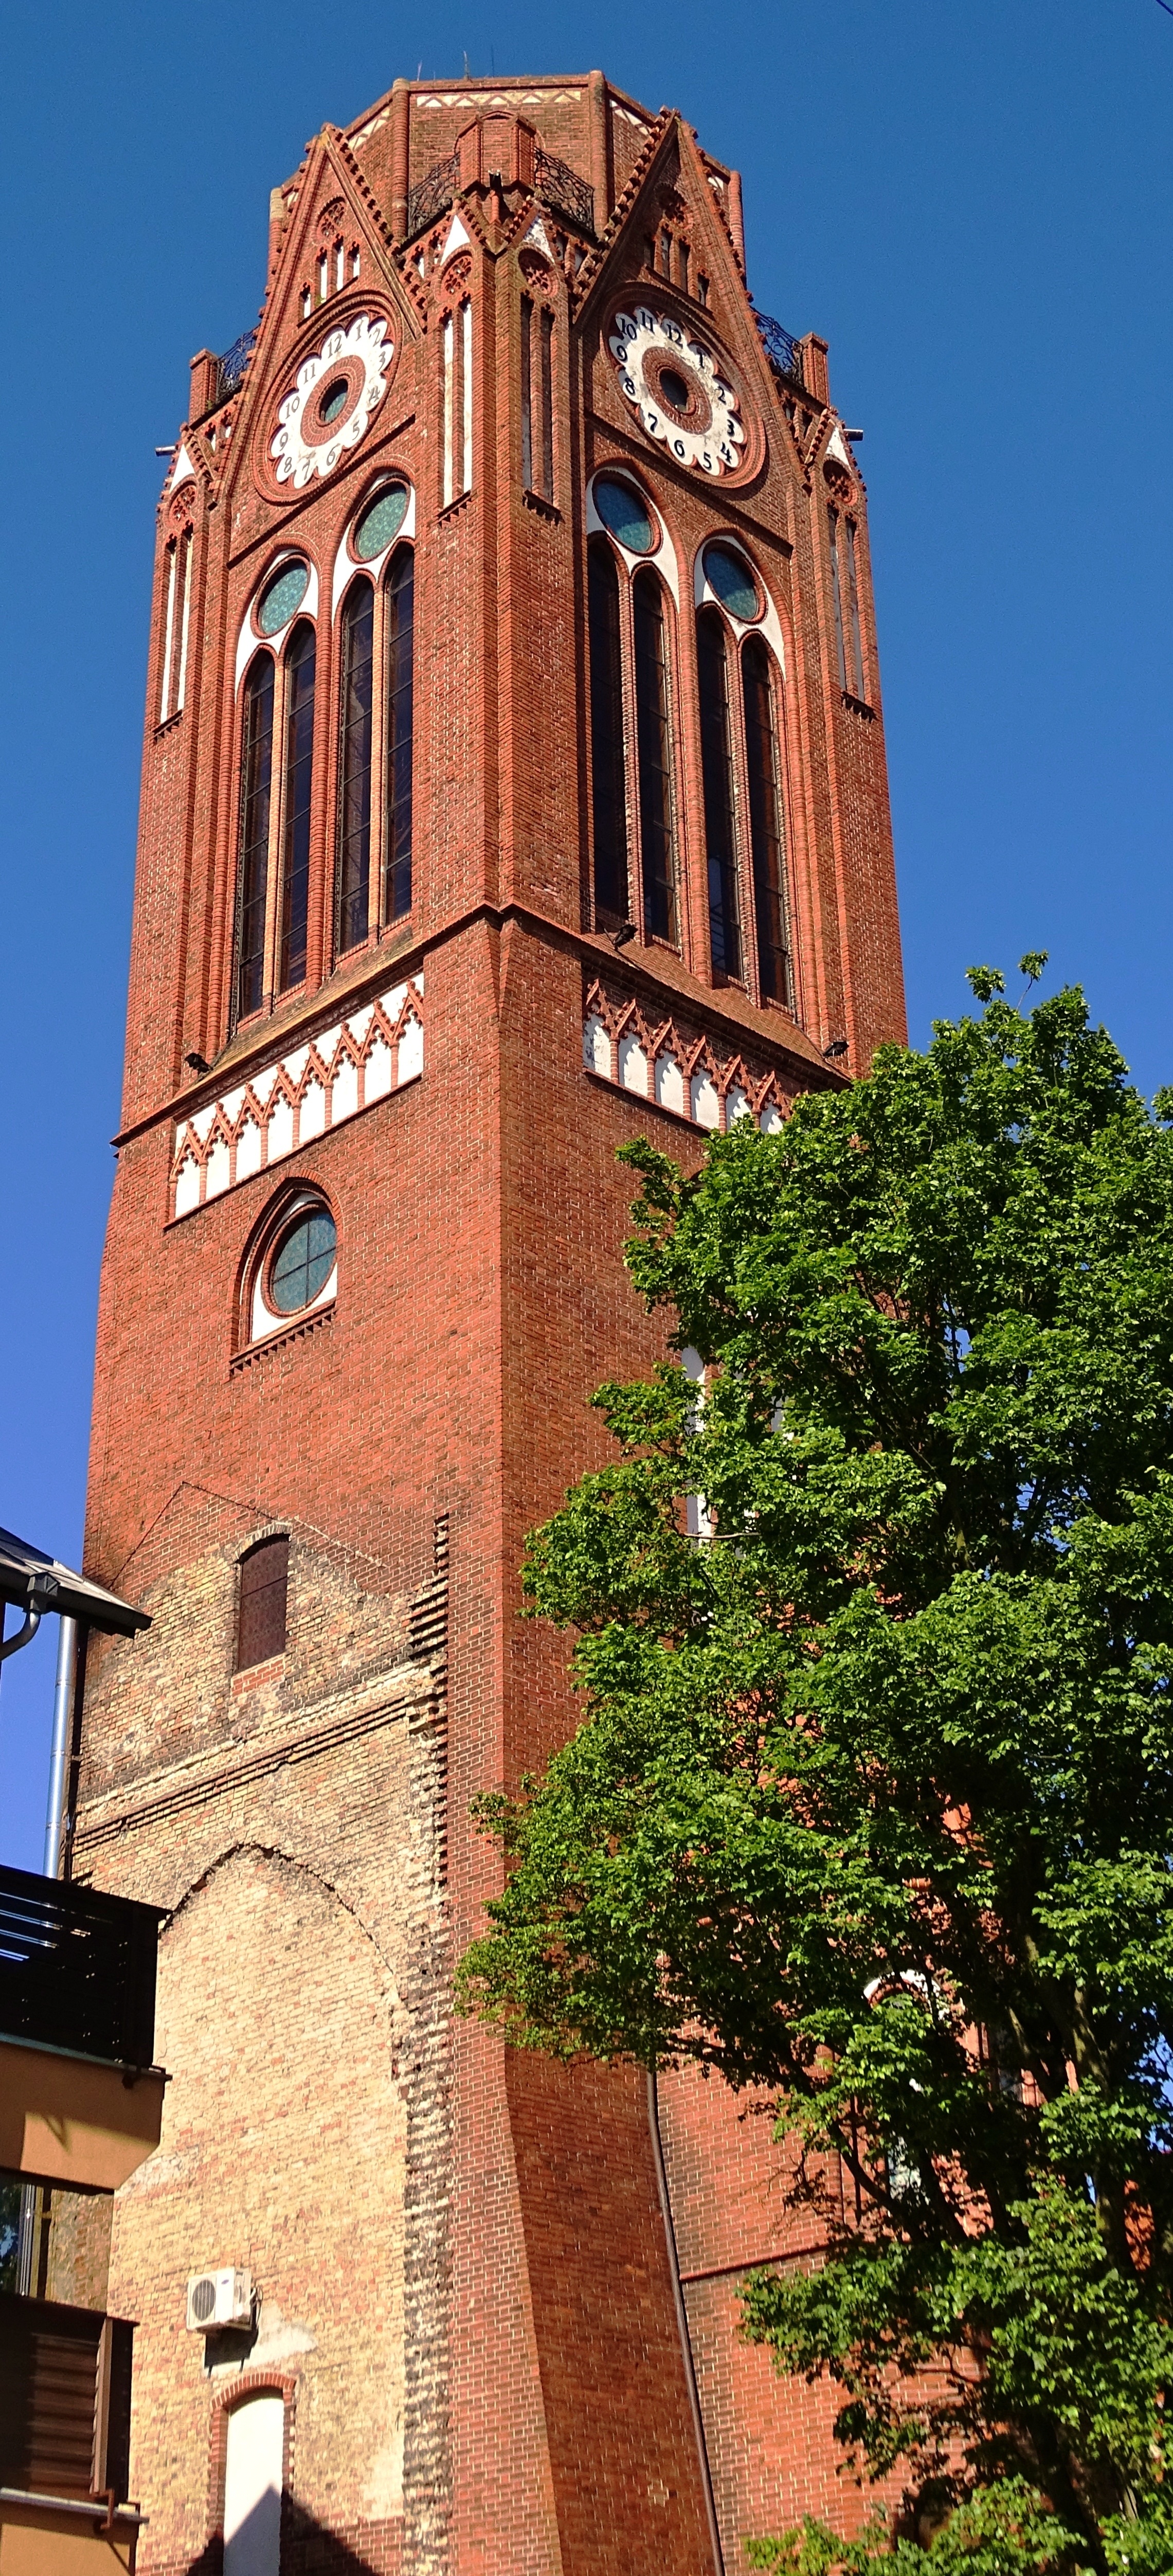
architecture, house, town, building, downtown, tower, landmark, facade, church, cathedral, place of worship, bell tower, places of interest, steeple, poland, swinoujscie